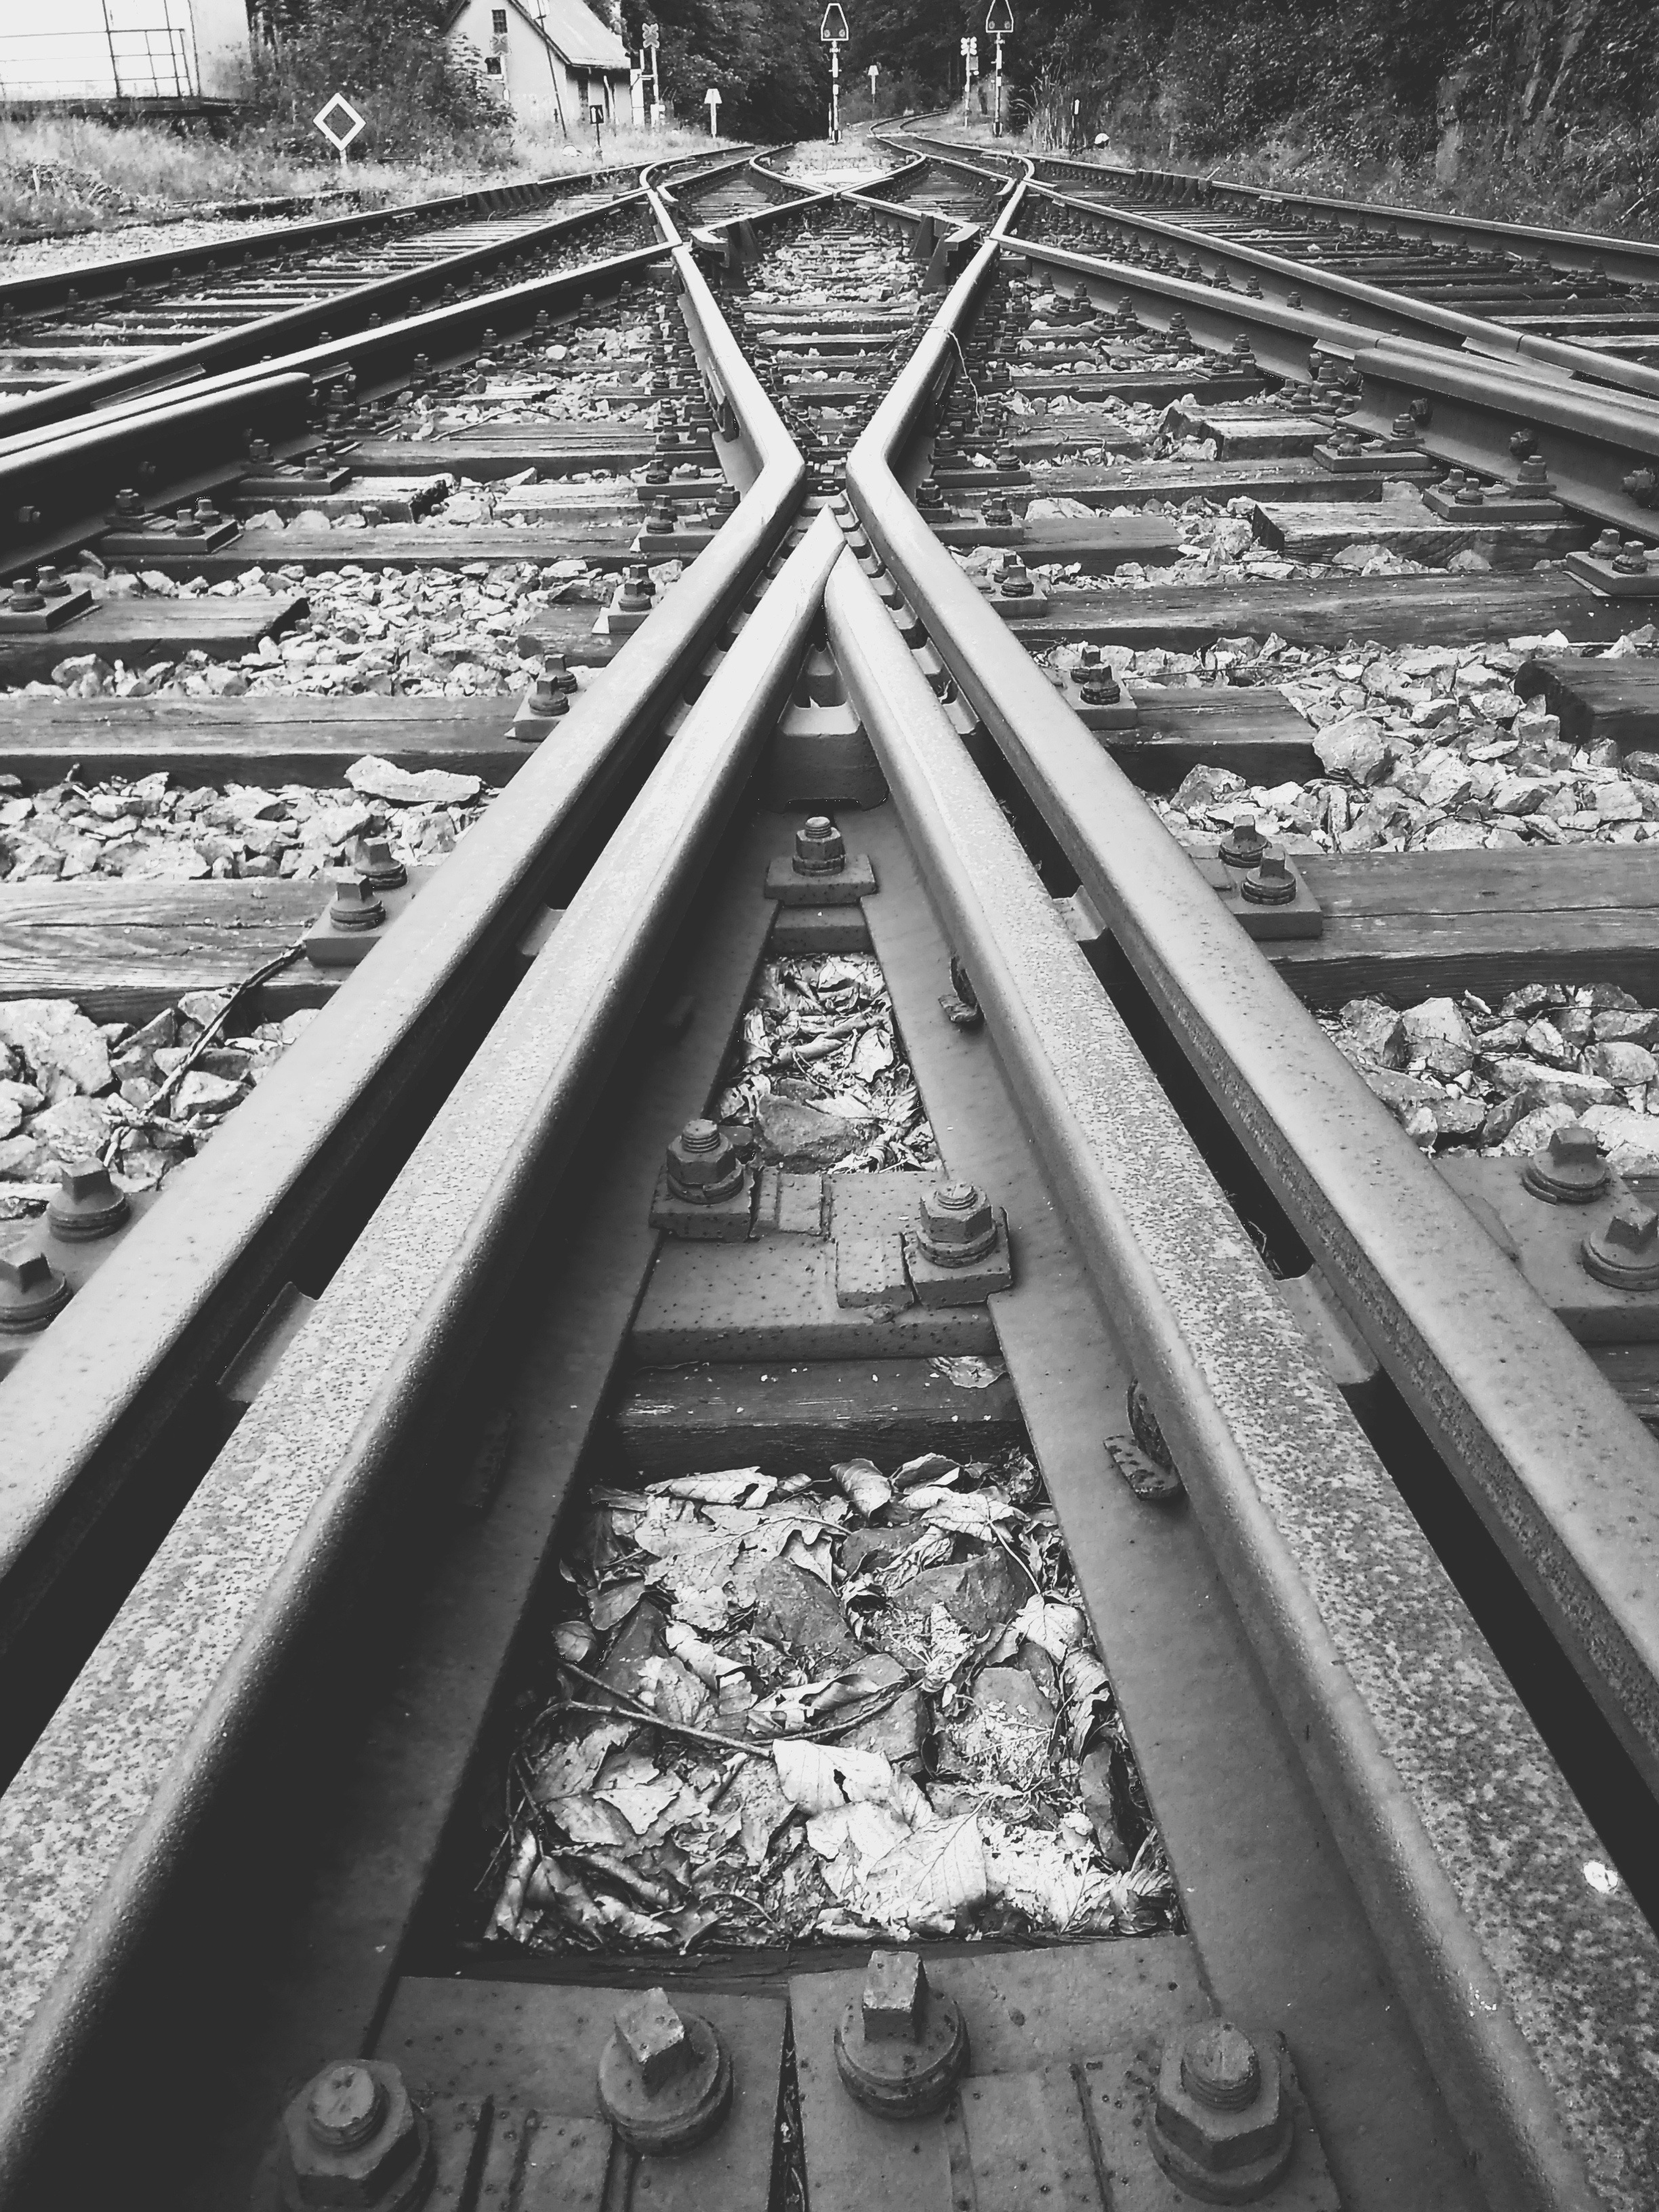
black and white, track, railway, white, bridge, train, transport, line, black, monochrome, lane, symmetry, stop, ties, shape, bohemia, points, rail transport, dubi, monochrome photography